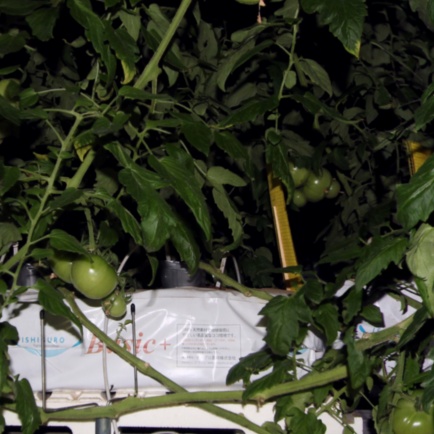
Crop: tomato